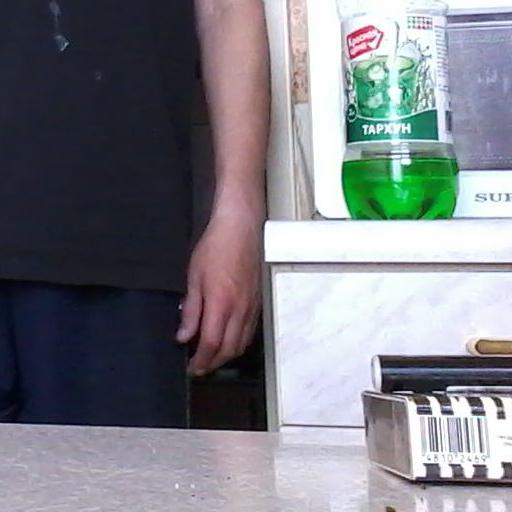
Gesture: no_gesture